Selenium compounds

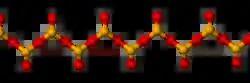
Structure of the polymer SeO: The (pyramidal) Se atoms are yellow.

Selenium forms two oxides: selenium dioxide (SeO) and selenium trioxide (SeO). Selenium dioxide is formed by the reaction of elemental selenium with oxygen: